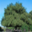
Label: oak_tree